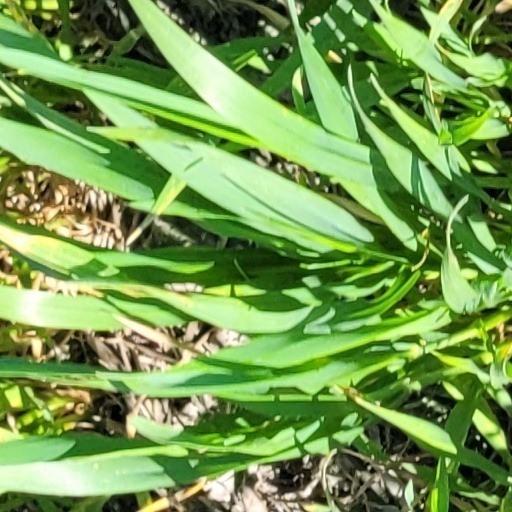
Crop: wheat